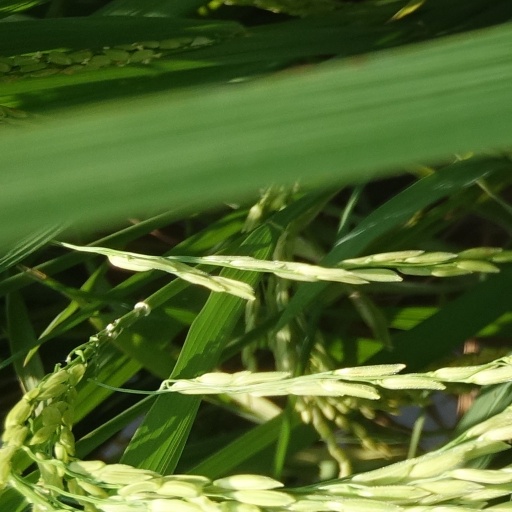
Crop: rice